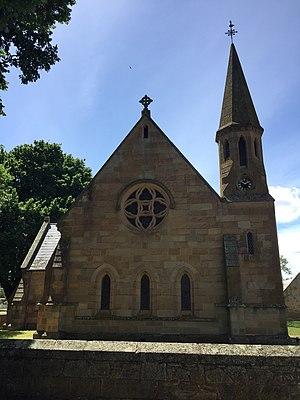
Église Anglicane Saint-John (construite en 1838) à Ross,Tasmanie, Australie